Alma Francis

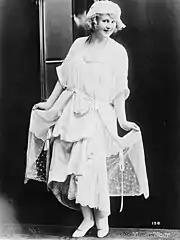
Francis 1920

After appearing onstage for numerous years, Francis had a brief career in Hollywood, appearing in several films during the silent era for Fox Film Corporation. Among them were the horror film "The Wolf Man" (1924), in which she starred opposite John Gilbert and Norma Shearer, and "Love Letters" (also 1924), co-starring with Shirley Mason. In June 1922, Francis appeared on radio in San Francisco, performing songs from the musical "So Long Letty".